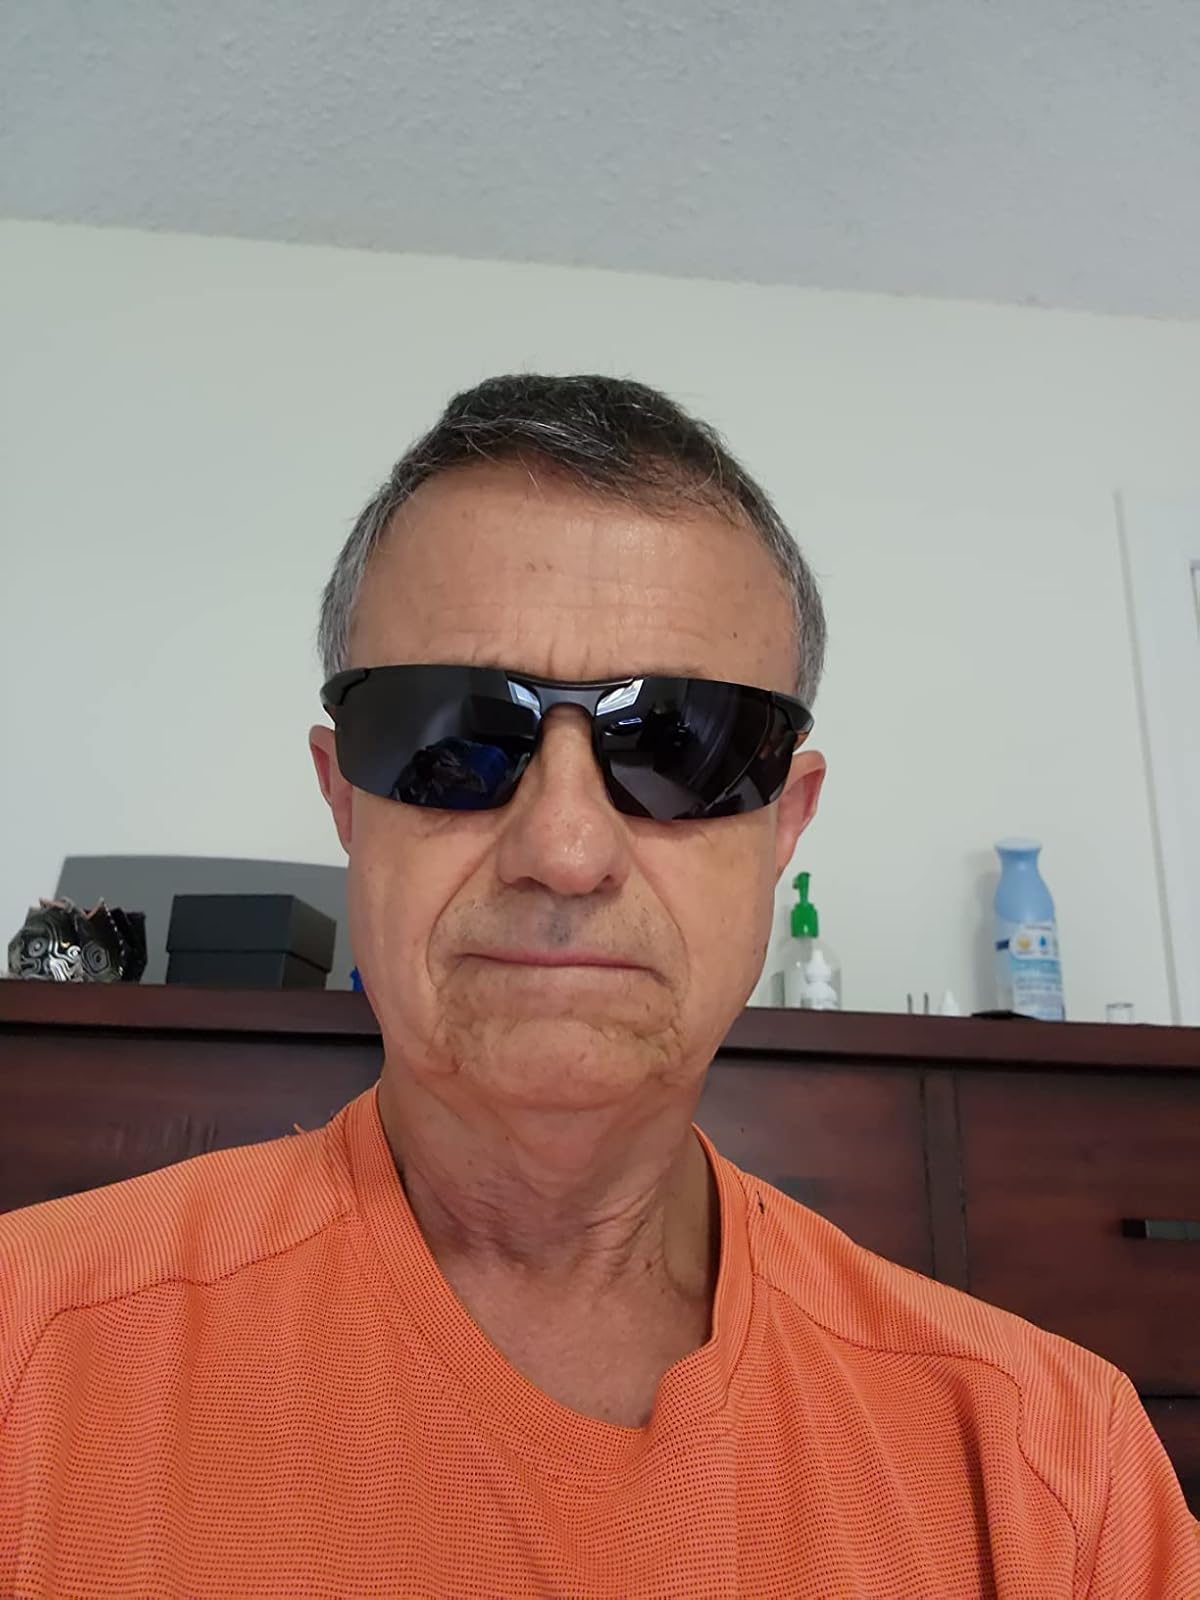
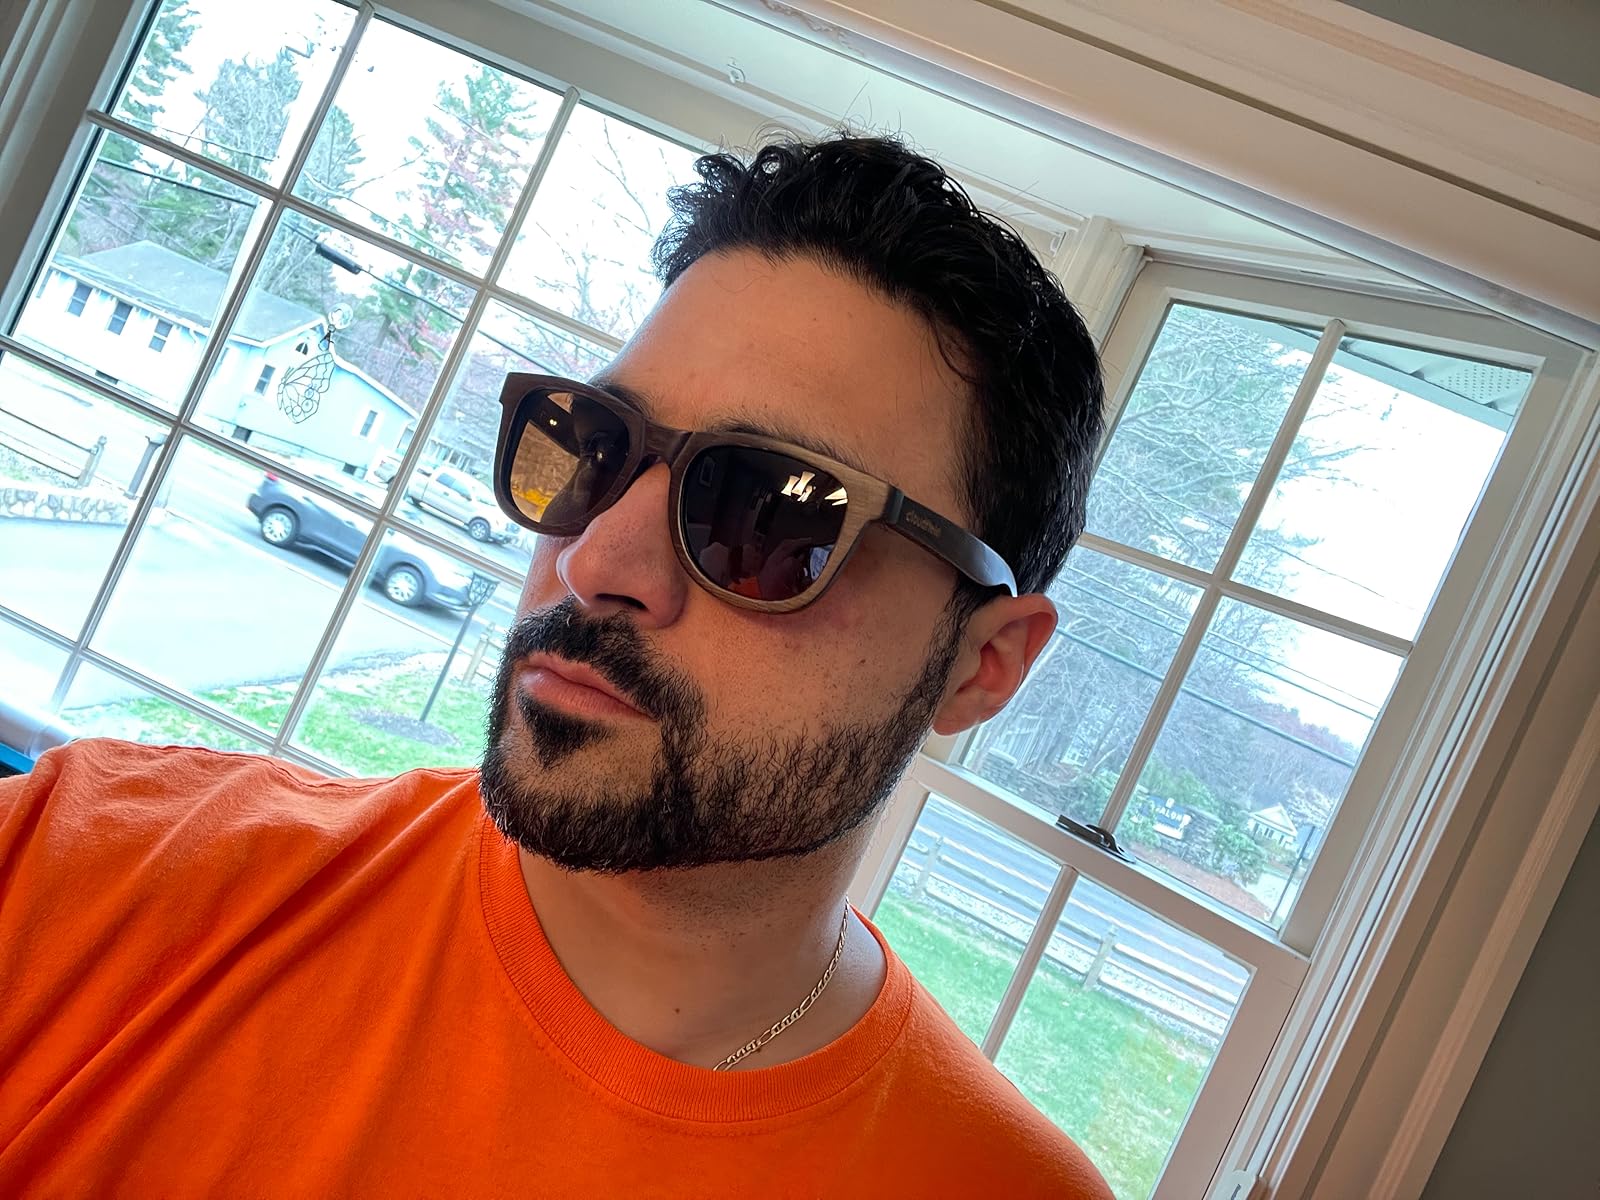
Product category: accessories_sunglasses
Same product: no